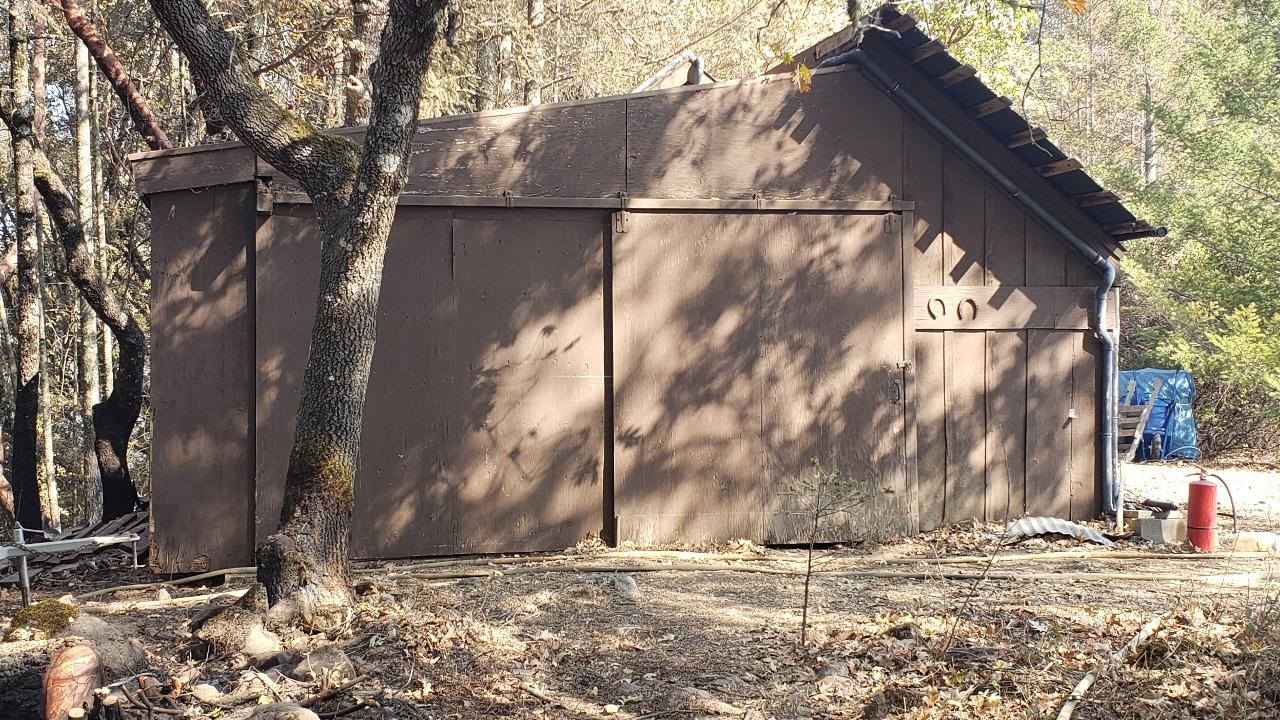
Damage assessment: no_damage